China–North Korea–Russia tripoint

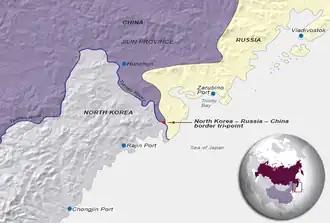
Map of the tripoint region

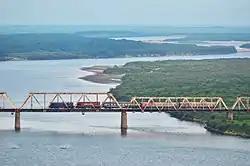
Korea Russia Friendship Bridge viewed in Fangchuan Village, China

The China–North Korea–Russia tripoint is the tripoint where the China–Russia border and the North Korea–Russia border intersect.